Nathan Katz (poet)

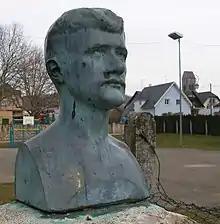
Monument in Waldighofen

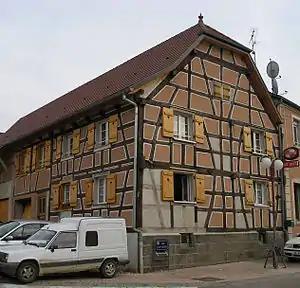
His birthplace in Waldighofen

Nathan Katz (24 December 1892, in Waldighofen – 12 January 1981, in Mulhouse) was a Jewish Alsatian poet from the Sundgau region. He wrote in Standard German as well as the Alsatian dialect.